Fort Amherstburg

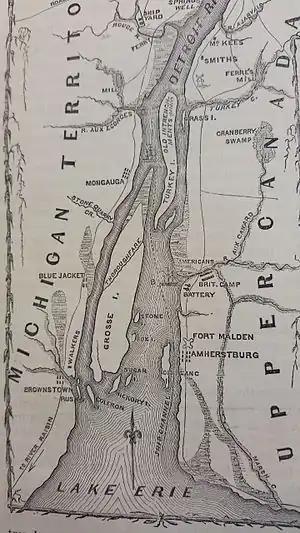
Location of Fort Malden just above Amherstburg

Fort Amherstburg was built by the Royal Canadian Volunteers at the mouth of the Detroit River to replace Fort Detroit, which Britain was required to cede to the United States of America in 1796 as a result of the Jay Treaty.